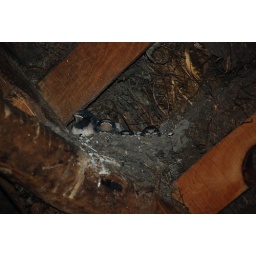
swallows at home in the inside of thatched roof